Lou Savarese

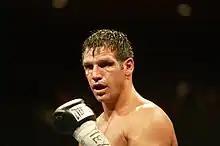
Savarese in 2007, after losing to Evander Holyfield

Louis "Lou" Savarese (born July 14, 1965) is an American former professional boxer and mixed martial artist who competed 1989 to 2013. He is from Greenwood Lake, New York. In January 1996, Savrese won IBF USBA Heavyweight title by knocking out former contender Buster Mathis Jr. in seven rounds. On April 26, 1997, he challenged for the Lineal Heavyweight Championship, and lost by a controversial split decision to the Lineal World Heavyweight Champion George Foreman. A year later on June 25, 1998, Savarese won the IBA World Heavyweight title against former Undisputed World Heavyweight Champion Buster Douglas by way of a first-round knockout. On June 24, 2000, he lost by a first-round technical knockout to former Undisputed World Heavyweight Champion Mike Tyson. On September 22, 2002, Savarese won the vacant WBO Inter-Continental Heavyweight title, by way of a fifth-round TKO against former two-time World Heavyweight Champion Tim Witherspoon. On June 30, 2007, Savarese fought former four-time World Heavyweight Champion Evander Holyfield. He fought with great heart but lost by unanimous decision to a sharp looking Holyfield. Savarese announced after the fight that he had given it his all but it wasn't good enough, and this would be his last bout.